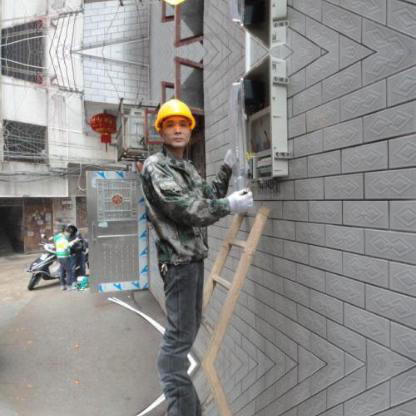
Objects in the image:
label: helmet